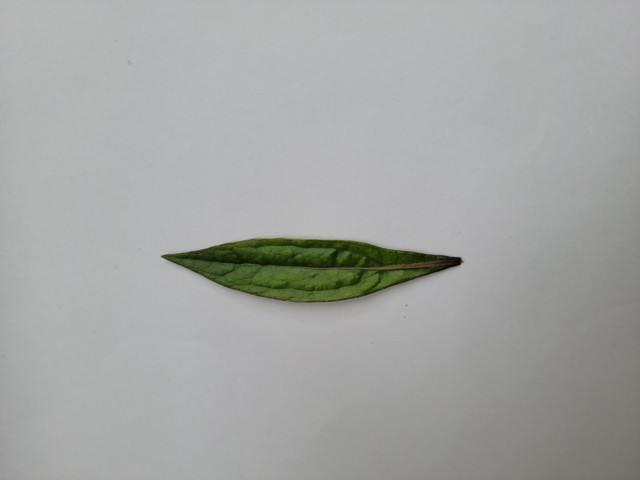
Plant: ayapan